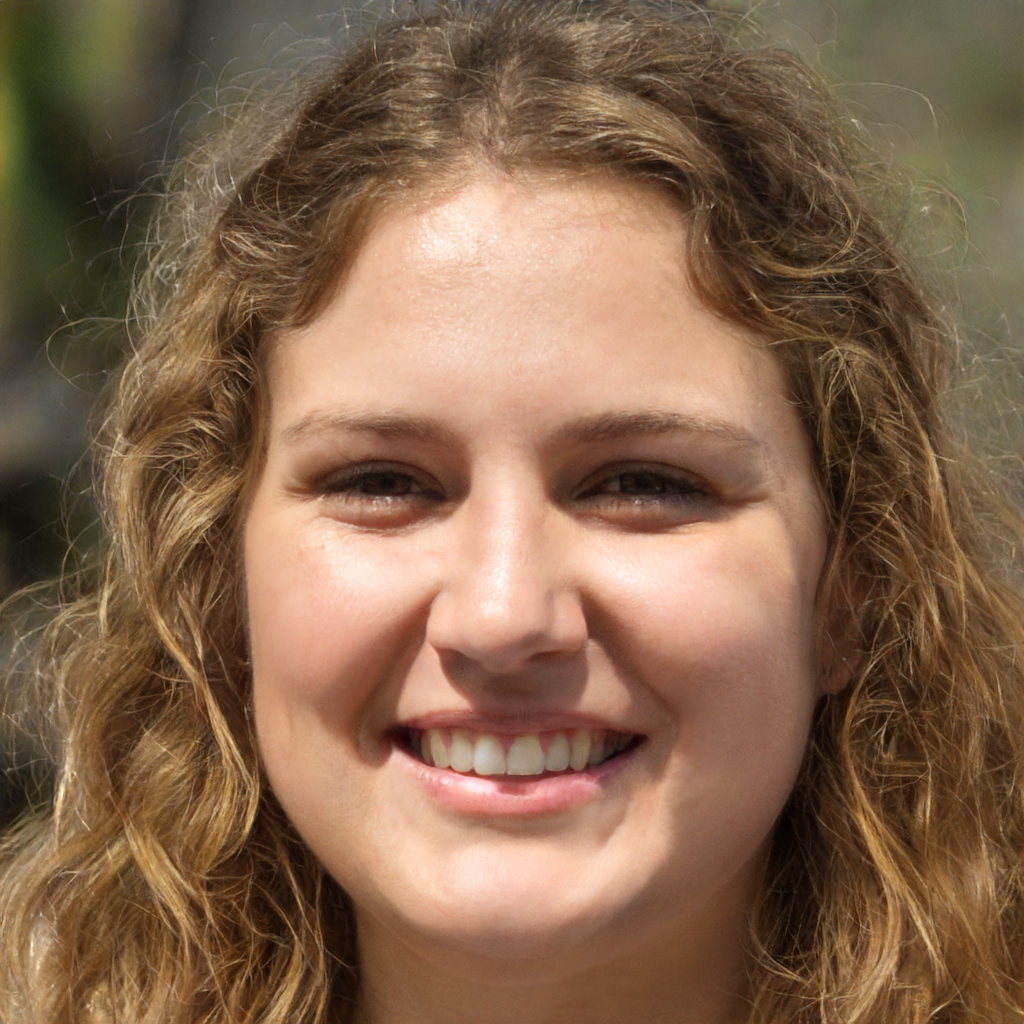
Gender: Female